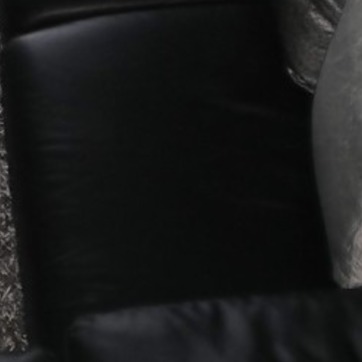
Material: leather